Bread of Life Discourse

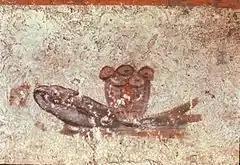
Early third century depiction of eucharistic bread and fish, Catacomb of San Callisto, Rome

The Bread of Life Discourse is a portion of the teaching of Jesus which appears in chapter 6 of John's Gospel and was delivered in the synagogue at Capernaum.